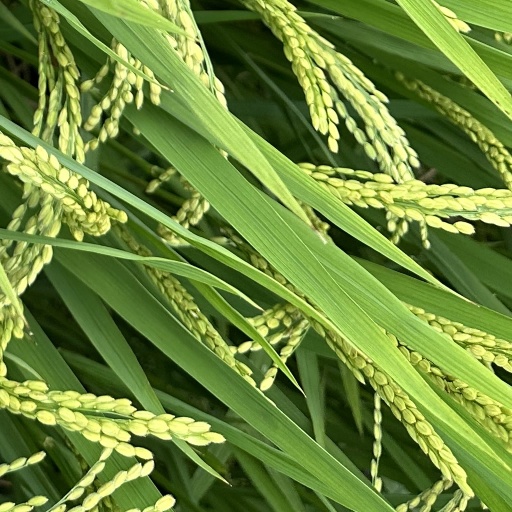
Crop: rice